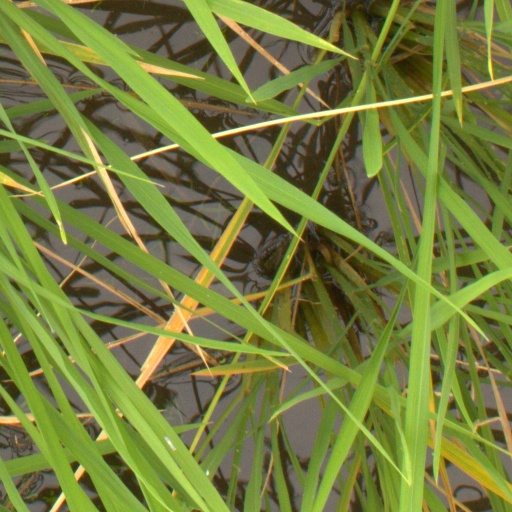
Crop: rice